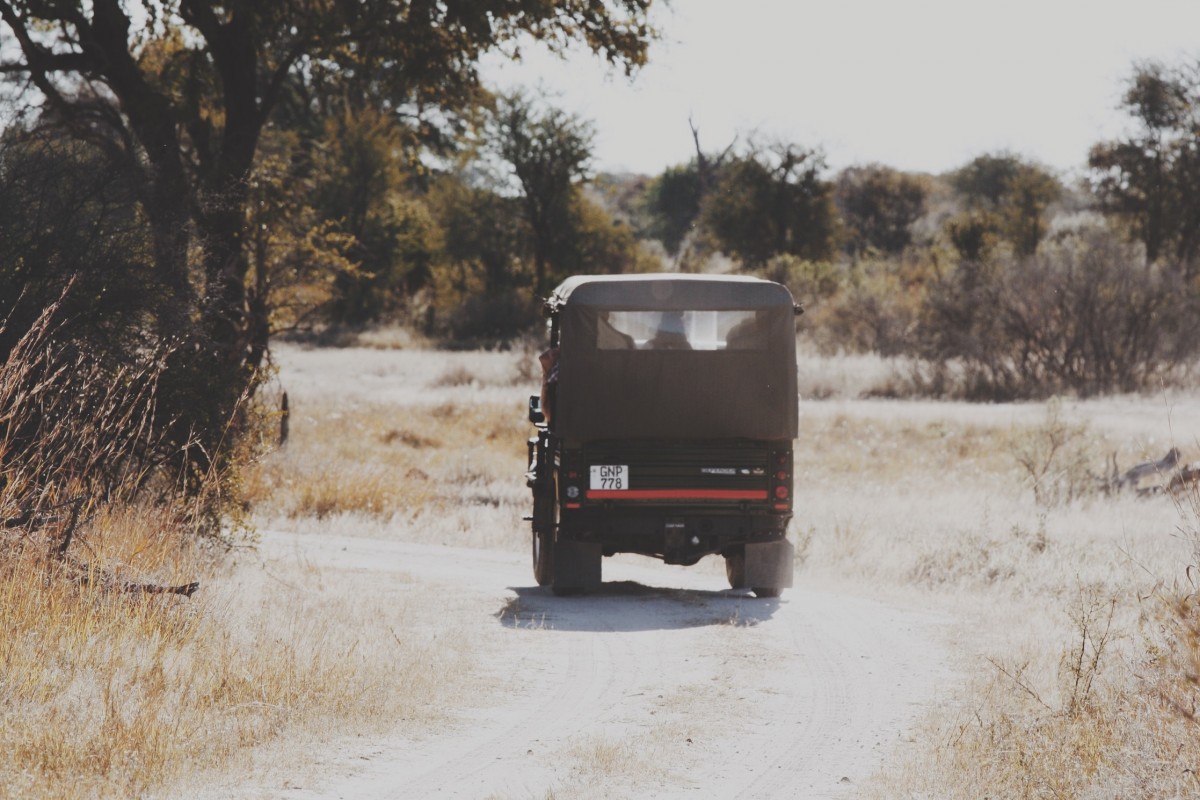
Tags: winter, road, car, driving, jeep, transport, truck, vehicle, weather, dust, season, material